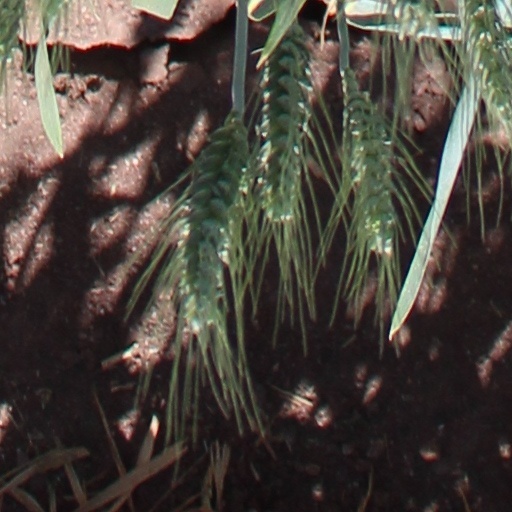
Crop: wheat